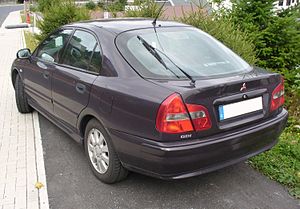
Mitsubishi Carisma / Carisma (DA2A, 1999−2003)
Mitsubishi Carisma var en bilmodel fra den japanske bilfabrikant Mitsubishi Motors, som mellem maj 1995 og december 2003 blev bygget af NedCar i Holland sammen med Volvo S40/V40.